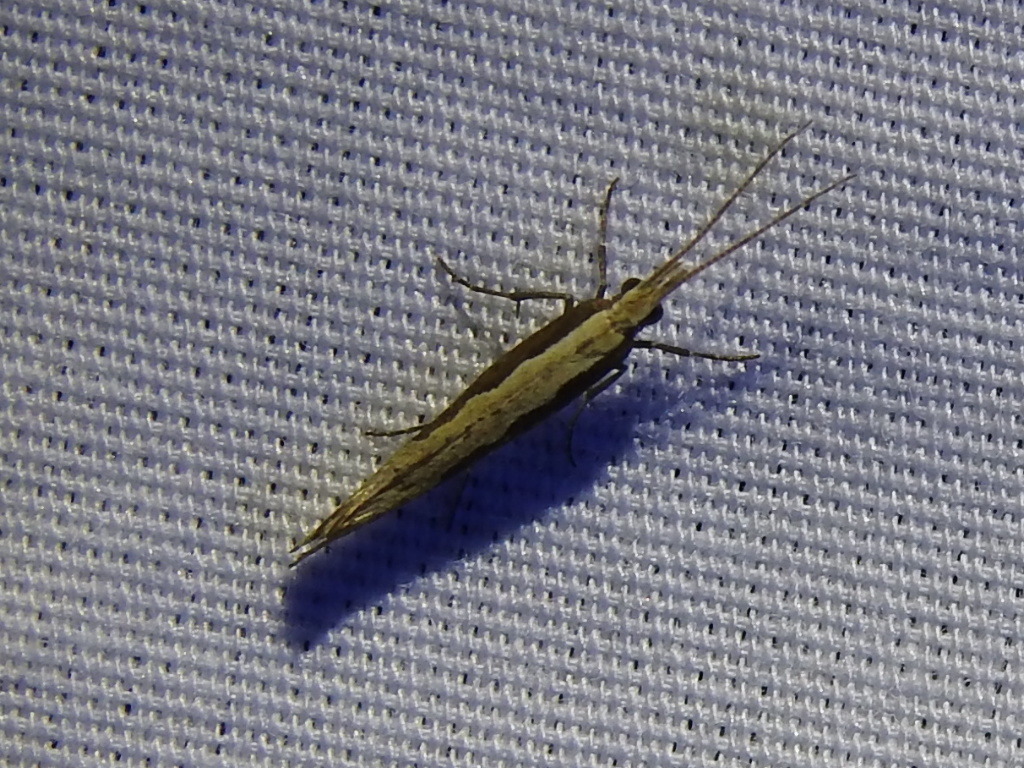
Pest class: diamondback_moth